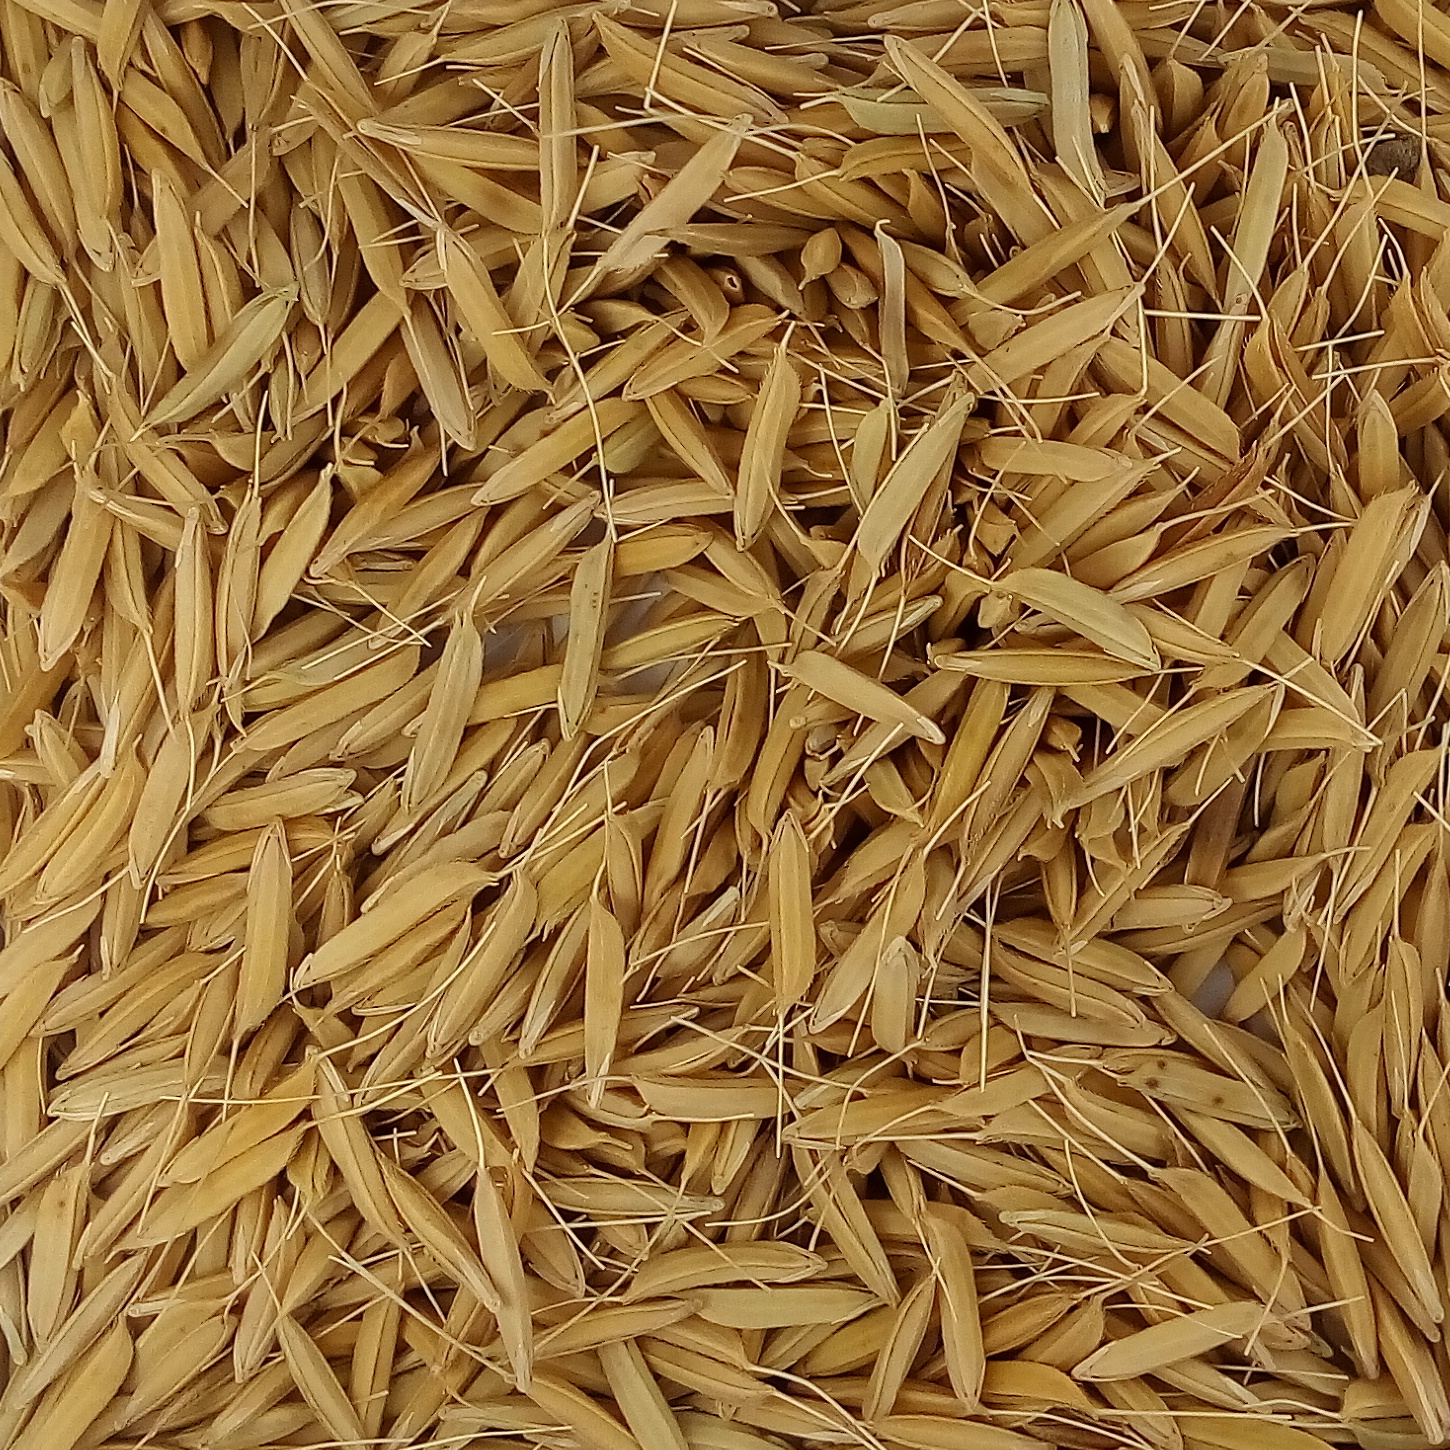
Rice seed variety: PB1